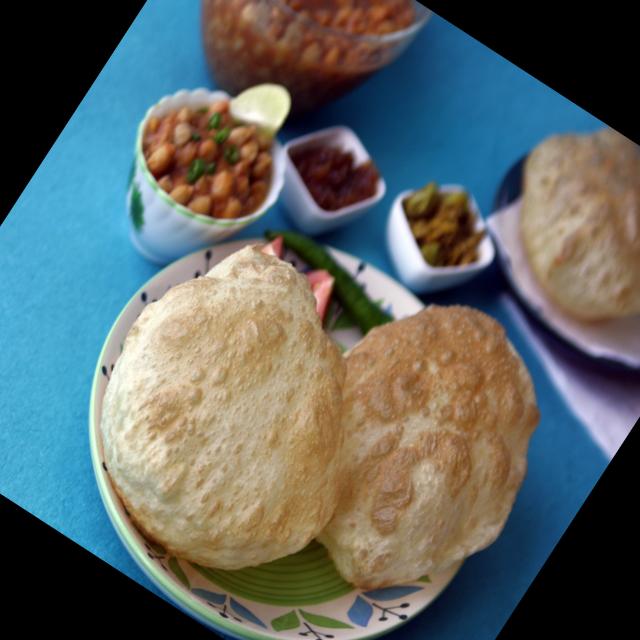
Dish: chole_bhature